Twelve Years' Truce

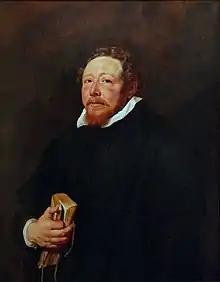
Father Jan Neyen by Peter Paul Rubens.

The two opposing sides started putting out discrete overtures early in the campaign season of 1606. The contacts were intensified when Albert instructed Father Jan Neyen in March 1607 to seek out the preliminaries that would have to be met for formal negotiations. Raised a Protestant, Neyen had converted to Catholicism and joined the Franciscan Order. The move did not however seem to have cost him his longstanding access to Maurice of Nassau, a fact that made him a valuable intermediary. Under the guise of visiting his mother in the United Provinces, Neyen travelled between Brussels and The Hague. The States-General of the Republic insisted on a preliminary recognition of their independence, to which Albert consented, be it with significant reservations.